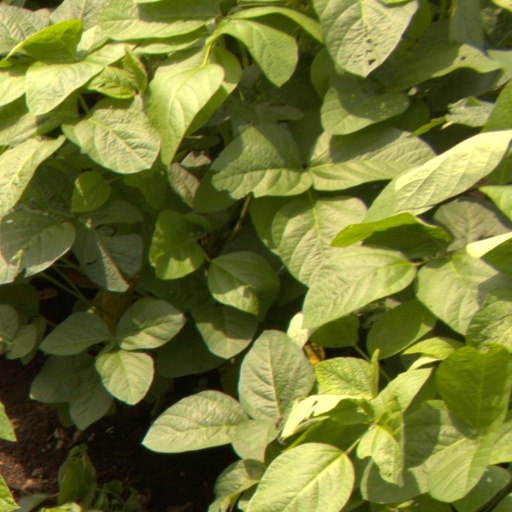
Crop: soybean